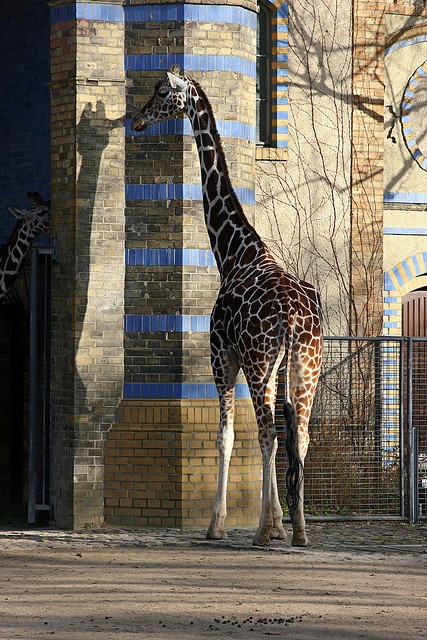
A giraffe standing next to a brick pillar.
A very cute giraffe standing by a big wall.
A giraffe casting a shadow on the wall.
A giraffe standing in shade in a zoo enclosure.
Giraffes standing in fenced enclosure next to brick building.